British Anabaptism

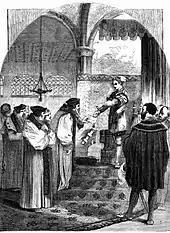
Edward VI. presenting the Warrant for the Execution of Joan Bocher to Archbishop Cranmer

A more well-known Anabaptist martyr is Joan Bocher of Kent. She was burnt at the stake in 1550 during the reign of King Edward VI Even though John Foxe tried to get the other famous Marian martyr John Rogers to save her from death, he agreed that burning was a crime "sufficiently mild for a crime as grave as heresy. For Joan, she lived in Steeple Bumpstead, which was known for its Lollard beliefs and had a long history of unorthodox belief and trouble with authorities resulting from those differences. She had been accused of distributing the Tyndale New Testament and supposedly carried them under her skirts to sneak them into the royal court. Even if this was a rumour, it shows the extent she was willing to get the Word of God out. Others perceptions of her were very negative, like Edumund Becke calling her, "the devil's eldest doughter" and "the wayward Virago," calling up negative stereotypes of womanhood to blacken her reputation. She had interesting views about the incarnation and her Anabaptist beliefs were denied by both Protestants and Catholics.